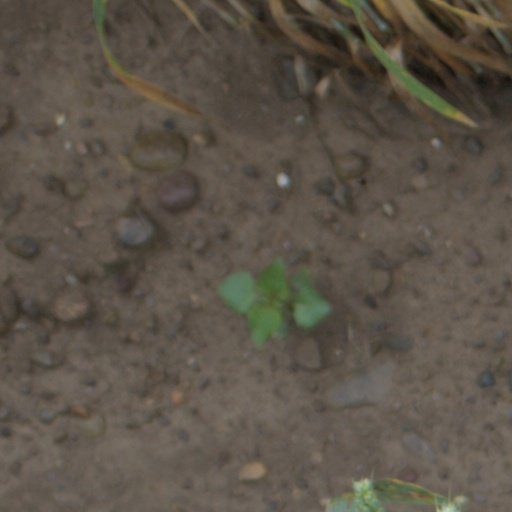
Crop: wheat